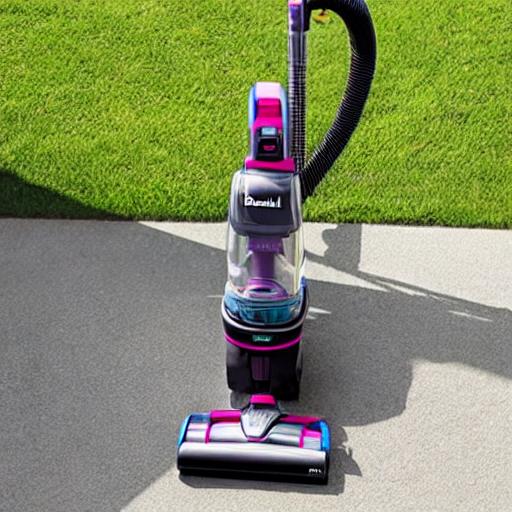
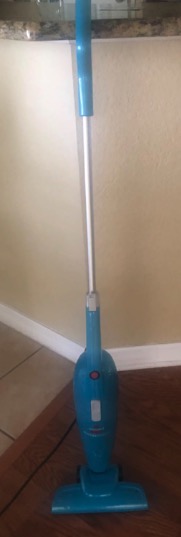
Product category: items_vacuum
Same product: no